Transilien Line V

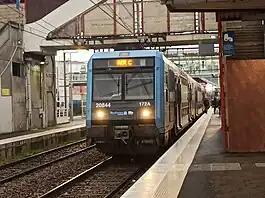
Z 20844 train at

Transilien Line V is a railway line serving the southwestern part of Île-de-France. It connects and . It belongs to the Transilien network operated by SNCF, the French national railway. Unlike the other Transilien lines (with the exception of Line U), Line V lies completely outside the city limits of Paris.